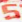
Number: 5